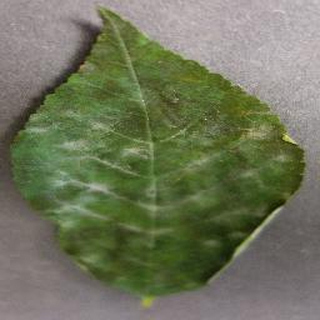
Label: cherry_powdery_mildew